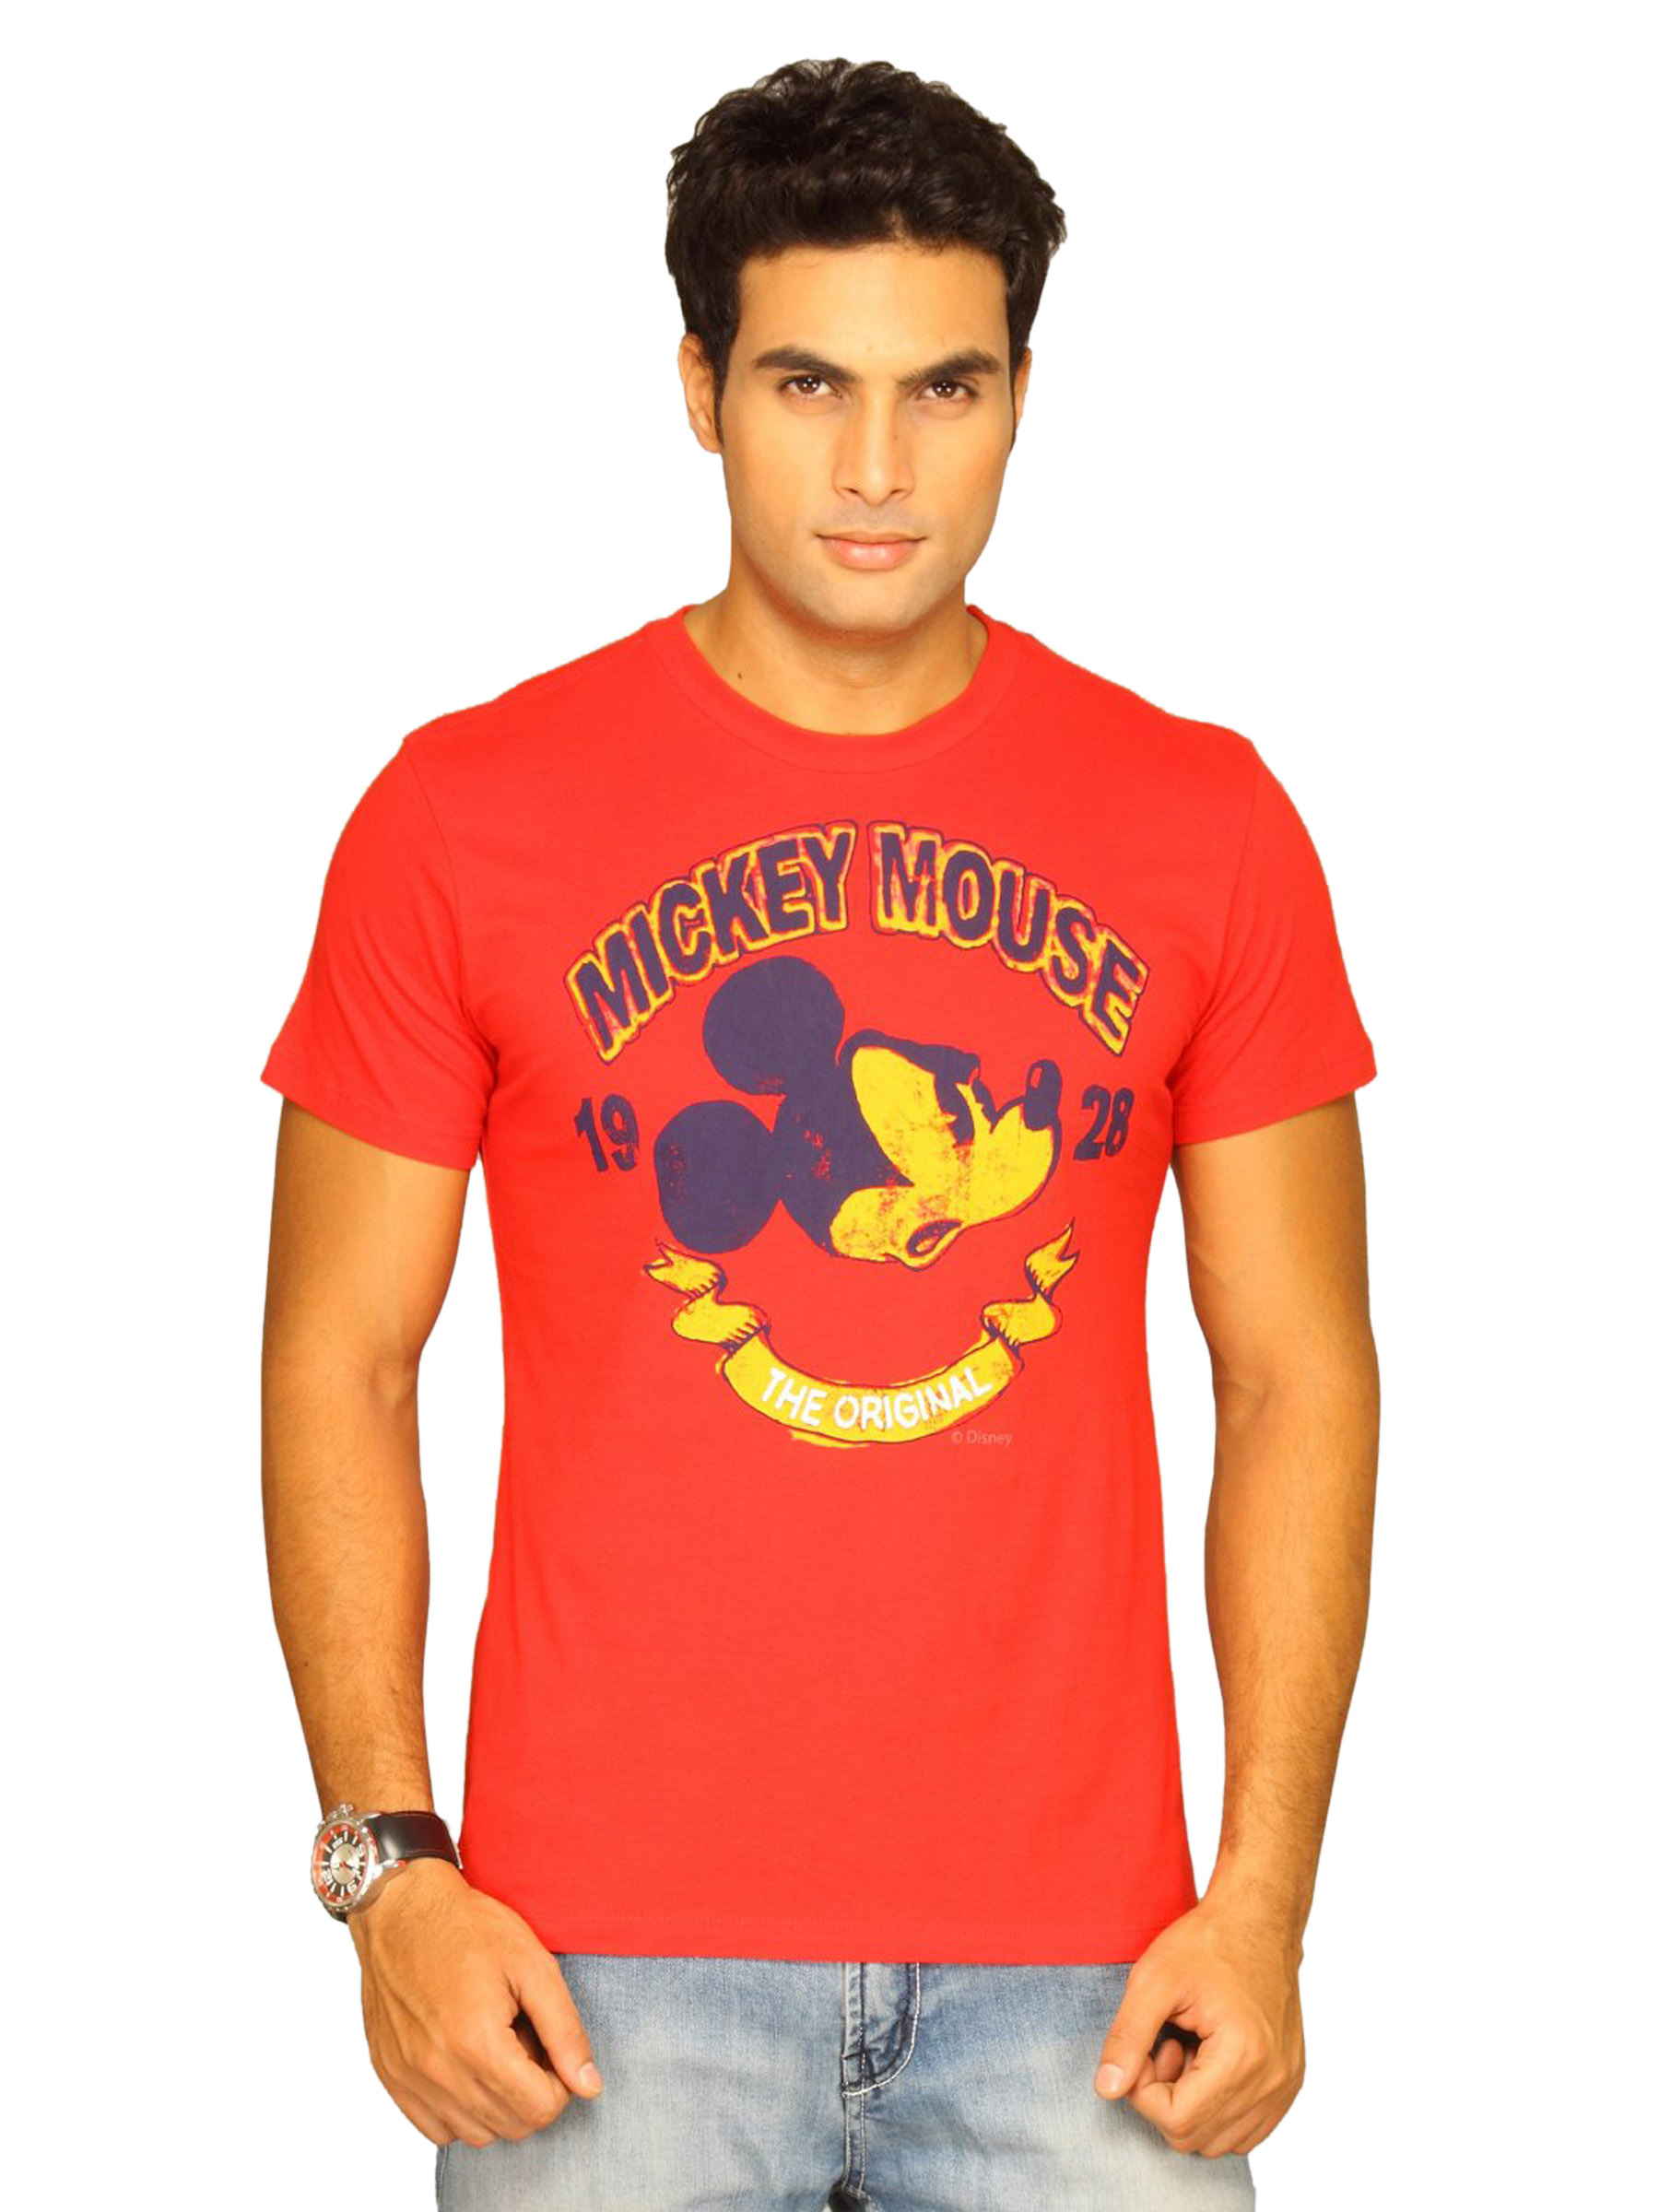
Mickey Men's The Original Red T-shirt
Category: Apparel / Topwear / Tshirts
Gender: Men
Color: Red
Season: Summer 2011
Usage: Casual